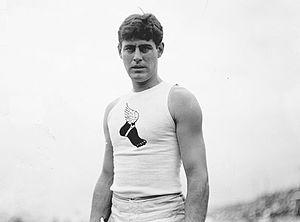
"Samuel ""Sam"" Symington Jones est un athlète américain spécialiste du saut en hauteur.